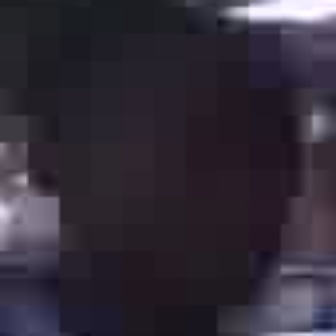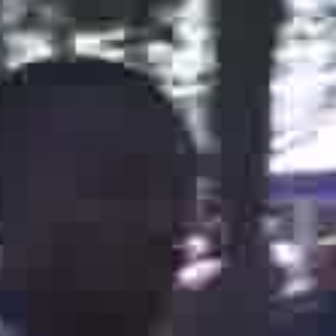
  Please identify the target specified by the bounding box [88,82,301,296] in the first image and locate it in the second image. Return the coordinates in [x_min,y_min,x_max,y_max] format.
Answer: [12,153,188,330]